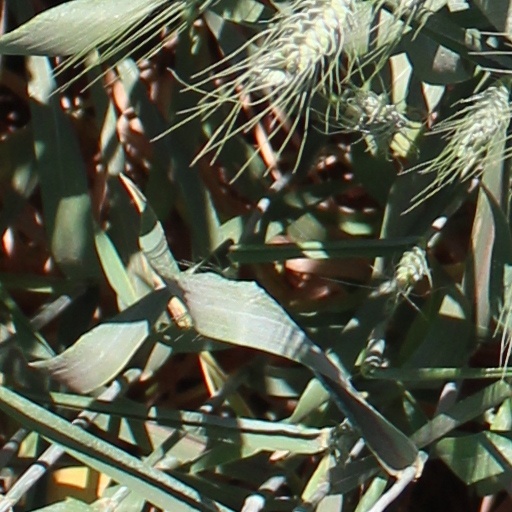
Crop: wheat